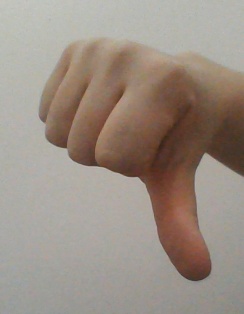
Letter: waw